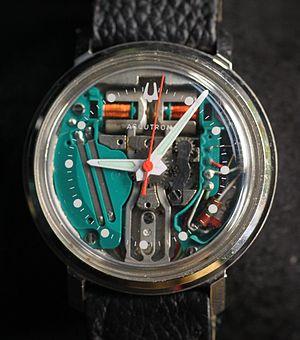
Bulova Accutron
Bulova est une manufacture horlogère qui produit des montres et des horloges. Le siège est basé à Woodside, Queens, New York aux États-Unis.